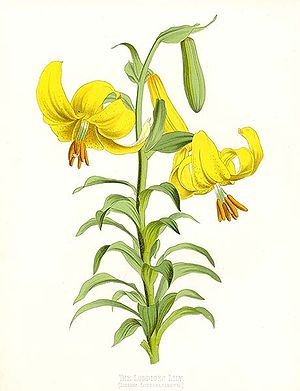
Lilje
Kaukasisk lilje
Lilje er en stor slægt, som er udbredt i Europa, Asien og Nordamerika. Her nævnes de arter, som dyrkes i Danmark.